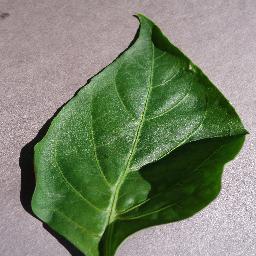
Label: Pepper,_bell___healthy